Bill Blewitt

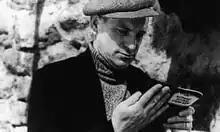
Bill Blewitt in "The Saving of Bill Blewitt" (1936)

Bill Blewitt was a Cornish postman 'discovered' by film-maker Harry Watt and cast in his 1936 film "The Saving of Bill Blewitt". The documentary was about the Post Office Savings Bank and featured Blewitt and the villagers of Mousehole in Cornwall. Assistant director Pat Jackson remembered Blewitt's "mesmeric gift of the gab, a glorious Cornish accent, twinkling blue eyes, a grin as broad as 'Popeye' and the charismatic charm of the Celt." Charles Crichton remembered Blewitt as a natural actor and storyteller.